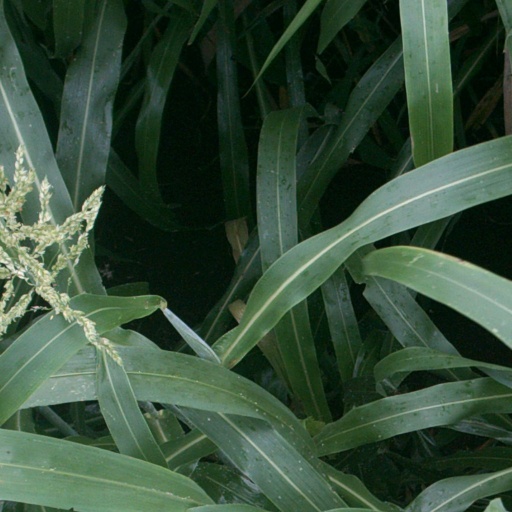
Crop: sorghum